Ivan Skobrev

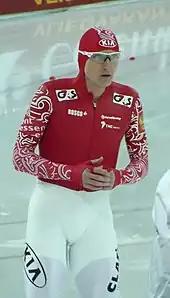
Skobrev at the 2013 World Single Distance Championships

At the 2010 Winter Olympics in Vancouver, he won the bronze medal in the 5000 meters as well as the silver medal in the 10000 meters. He is the 2011 European and World Allround Champion.